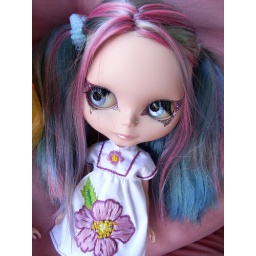
Satine in Isa's pink spring dress